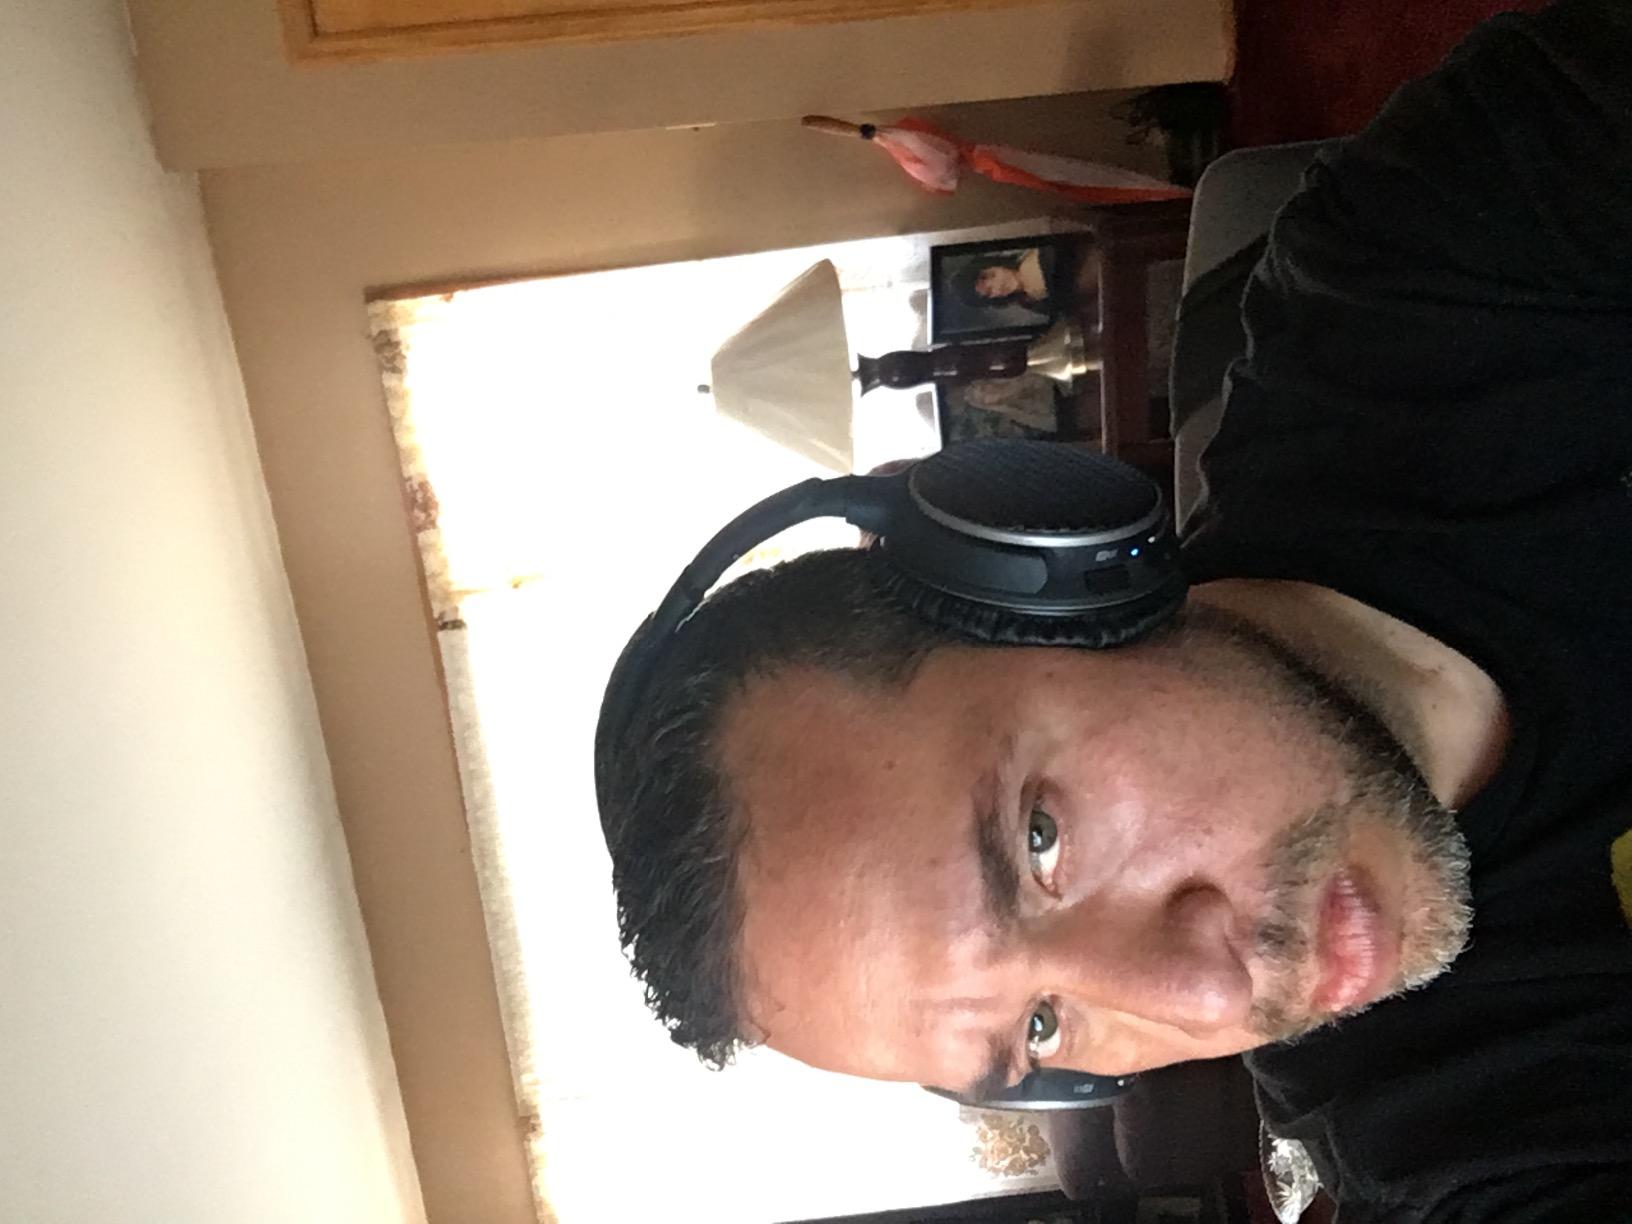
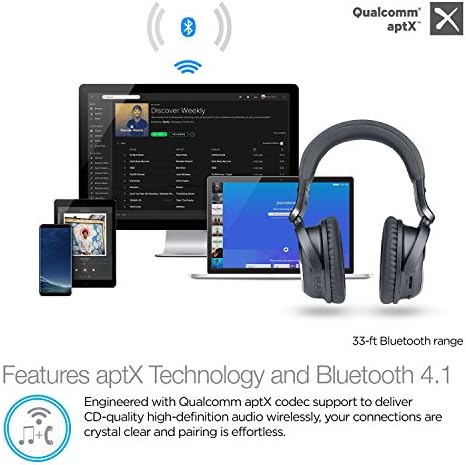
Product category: headphones
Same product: no